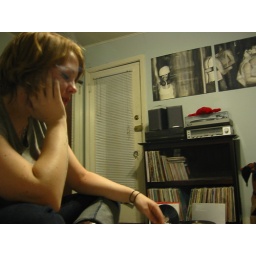
i love to see the girls smoke in my bed